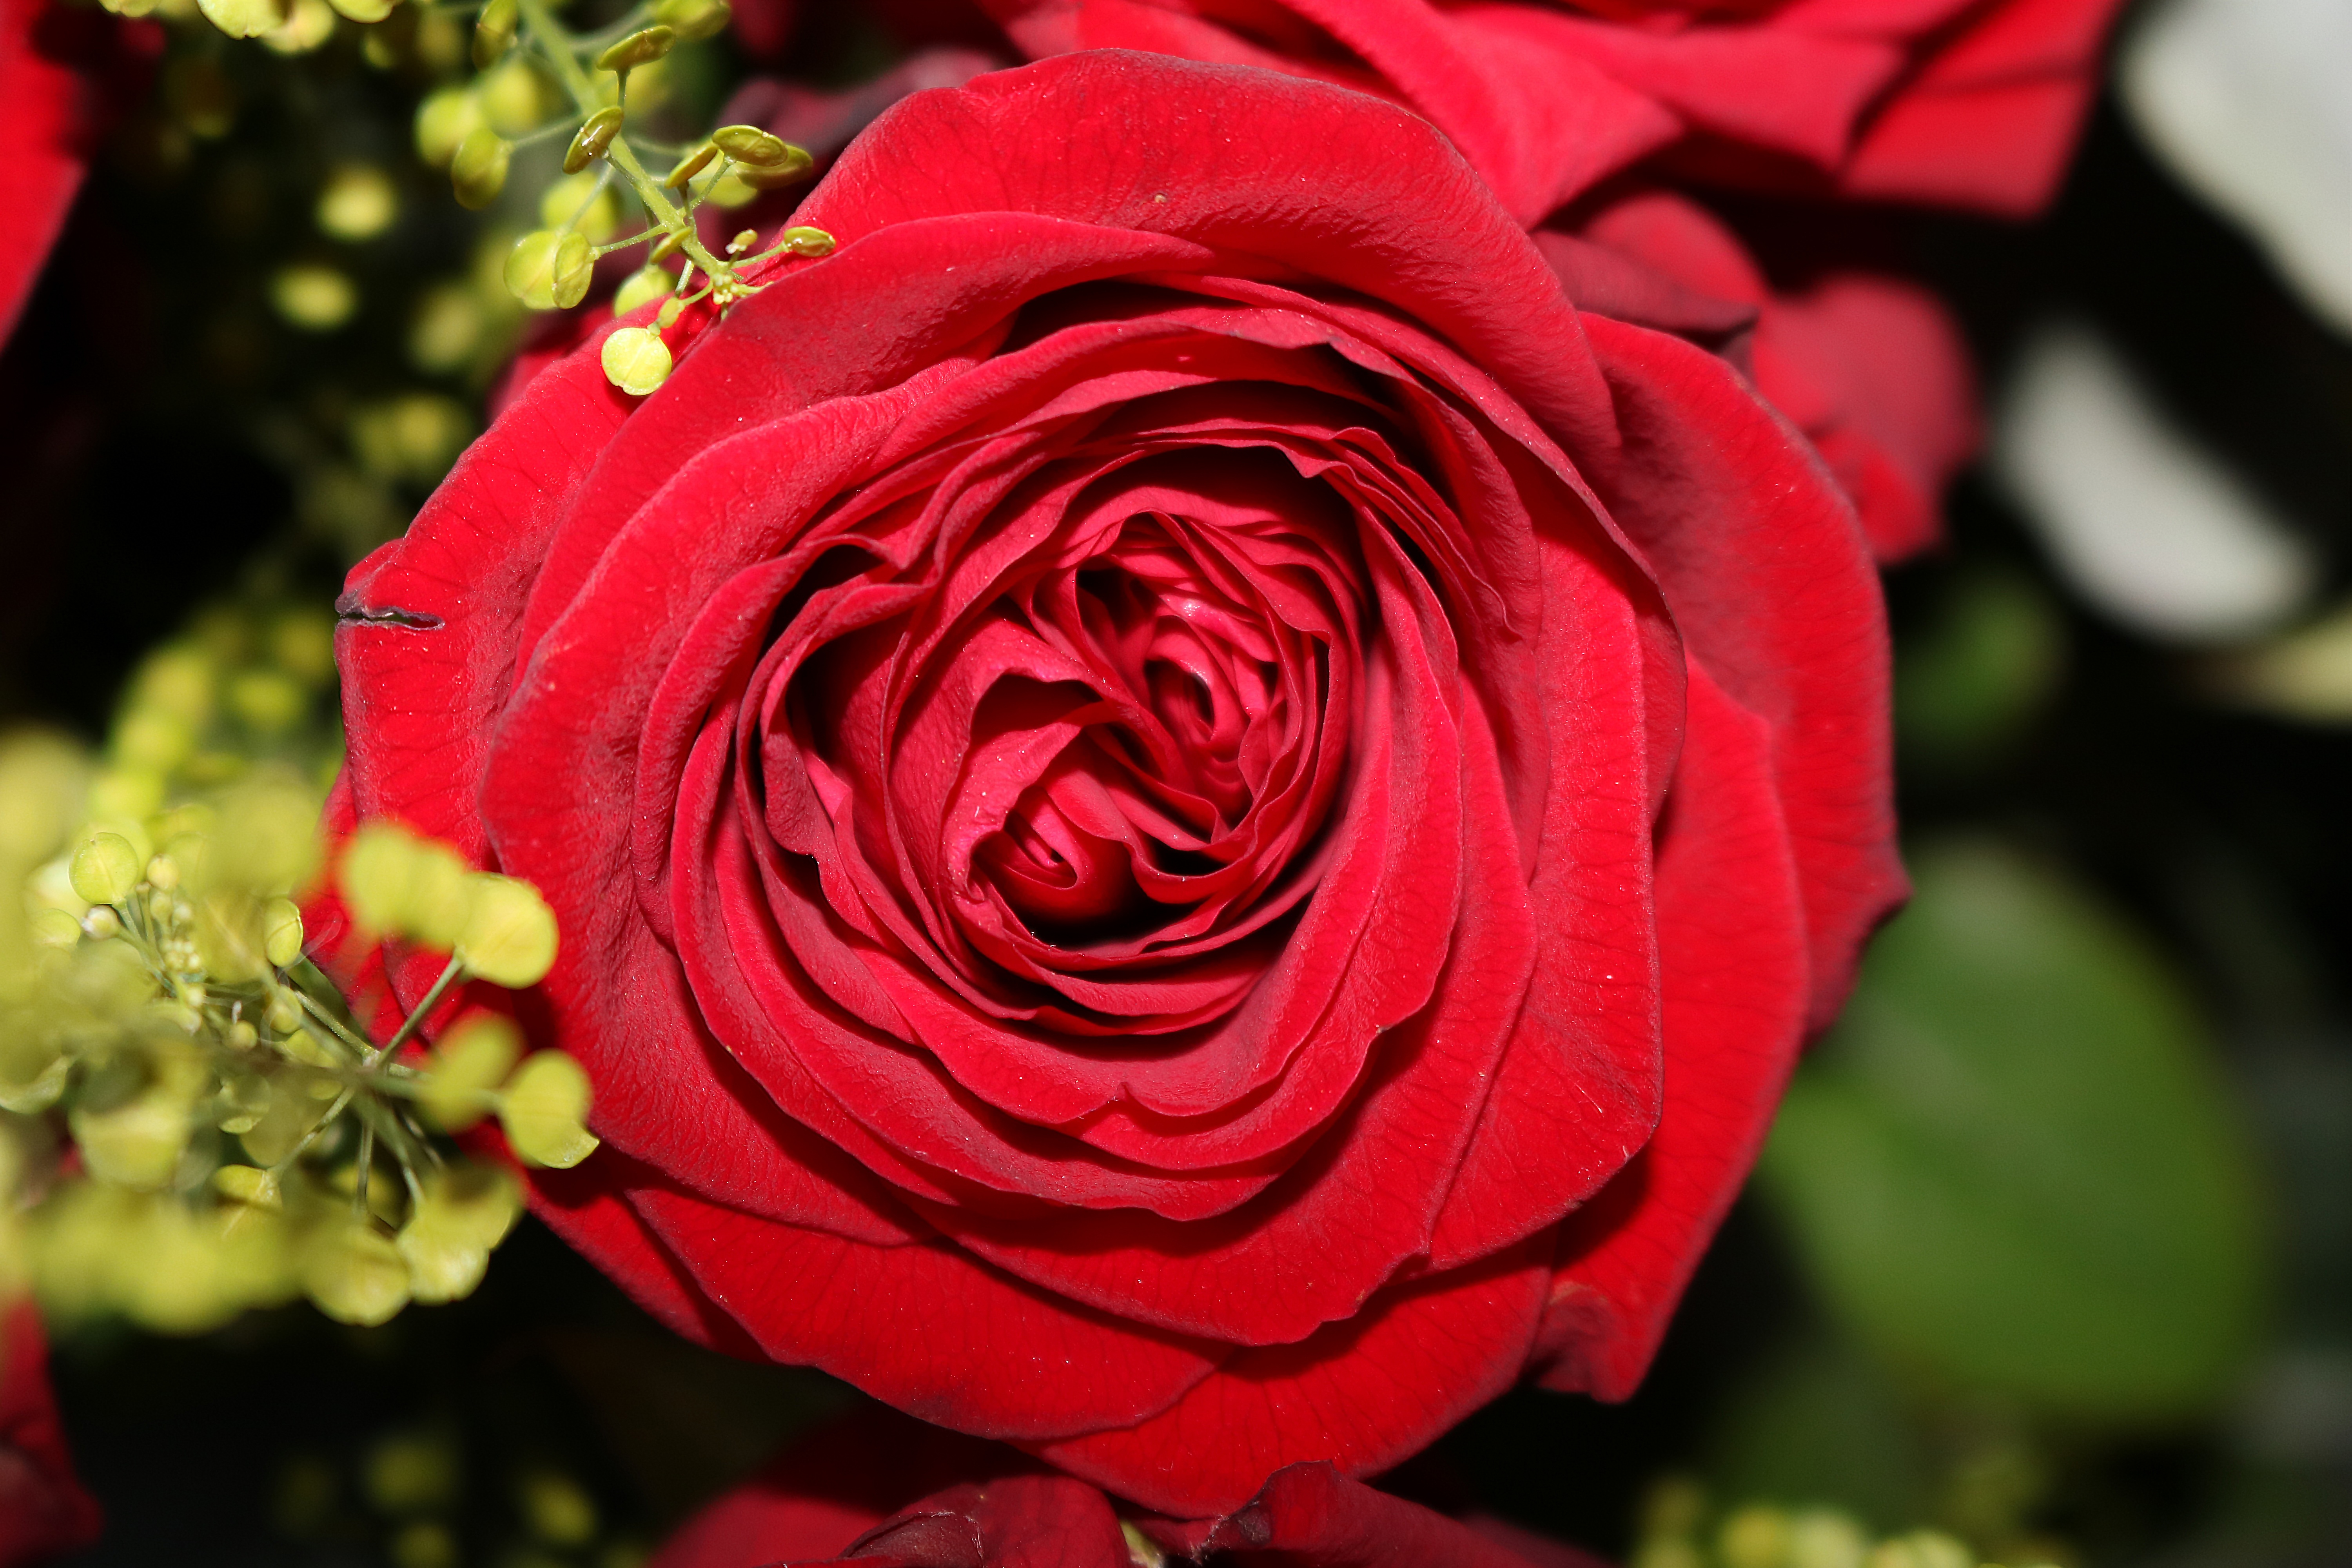
blossom, plant, flower, petal, bloom, rose, red, pink, flora, red rose, floristry, floribunda, macro photography, rose blooms, flowering plant, garden roses, rose family, red roses, land plant, rosa centifolia, rose order